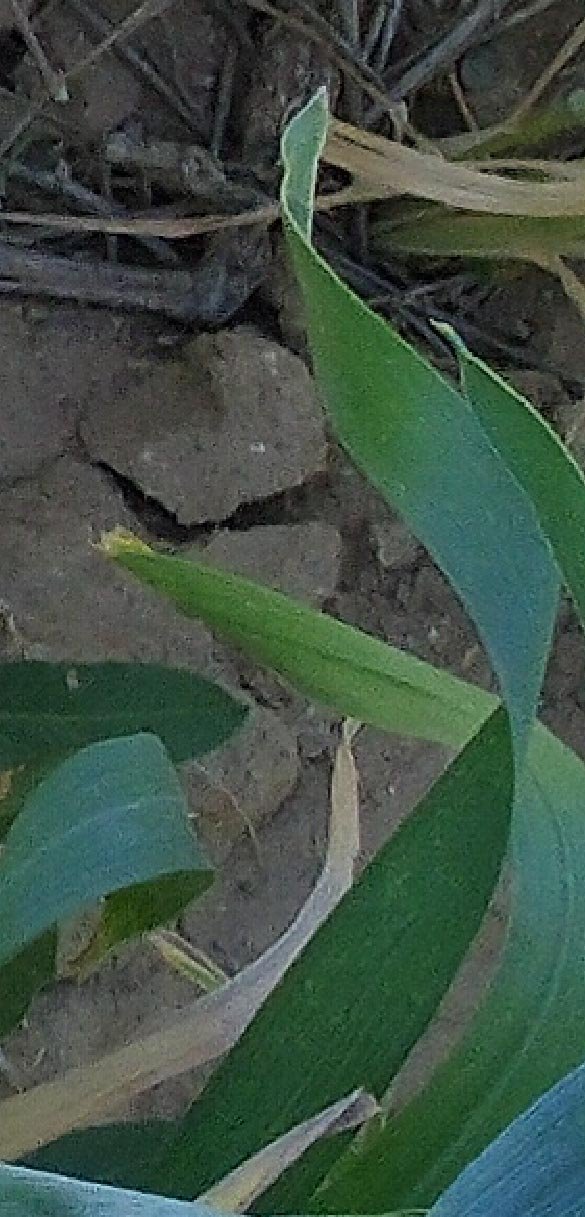
Label: Wheat___Healthy